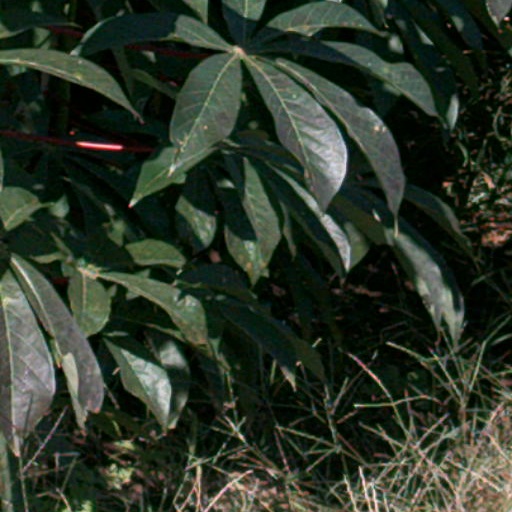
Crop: cassava